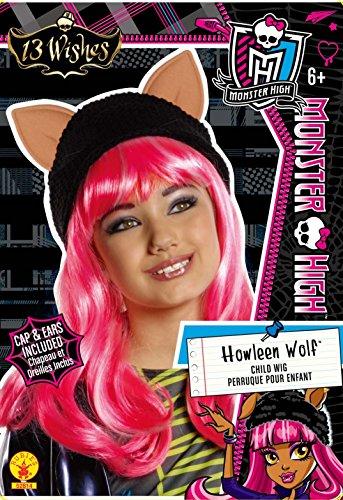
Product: Rubie's Costume Co - Monster High Howleen Wig
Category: Clothing, Shoes & Jewelry | Costumes & Accessories | Women | Wigs
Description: Complete the transformation into Howleen with this easy to use wig.
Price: $10.28